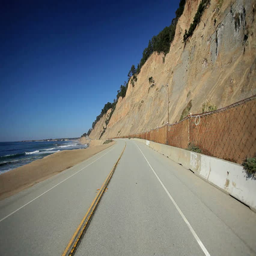
point of view of a road trip on the highway